Hendrik Jacob Hamaker

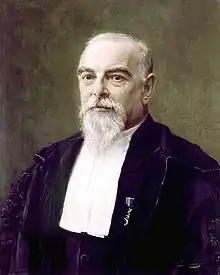
Hendrik Jacob Hamaker, c. 1900

Hendrik Jacob Hamaker (16 September 1844 in Hilversum – 2 March 1911 in Utrecht) was a Dutch jurist and scholar.